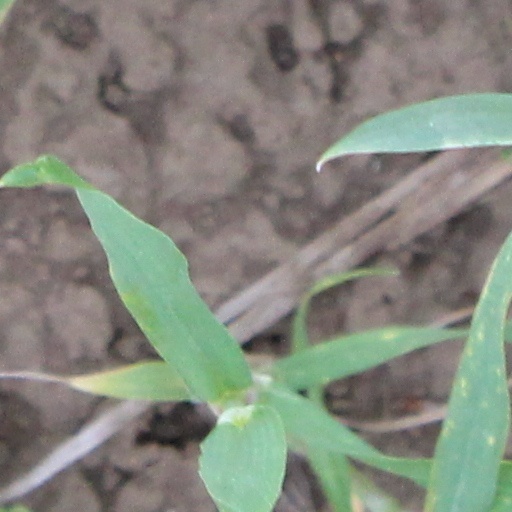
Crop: wheat